Transport Integration Act 2010

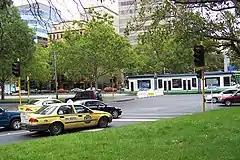
Taxis and trams in Melbourne. Taxis are as vital to the public transport mix of Melbourne as the city's iconic trams.

The Transport Legislation Amendment (Taxi Services Reform and Other Matters) Act 2011 amended the Transport Integration Act to create the Taxi Services Commission. The Commission was created as an inquiry body in first instance charged with conducting the Taxi Industry Inquiry, a major inquiry into the taxi industry and taxi services in Victoria, and then to become the ongoing taxi industry regulator in place of the current regulator, the Director of Public Transport and the Victorian Taxi Directorate.